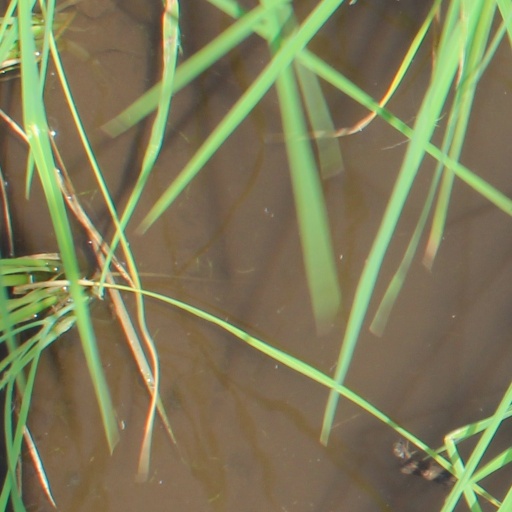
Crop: rice